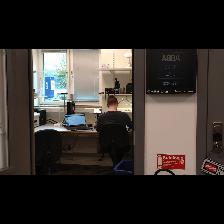
Label: Human